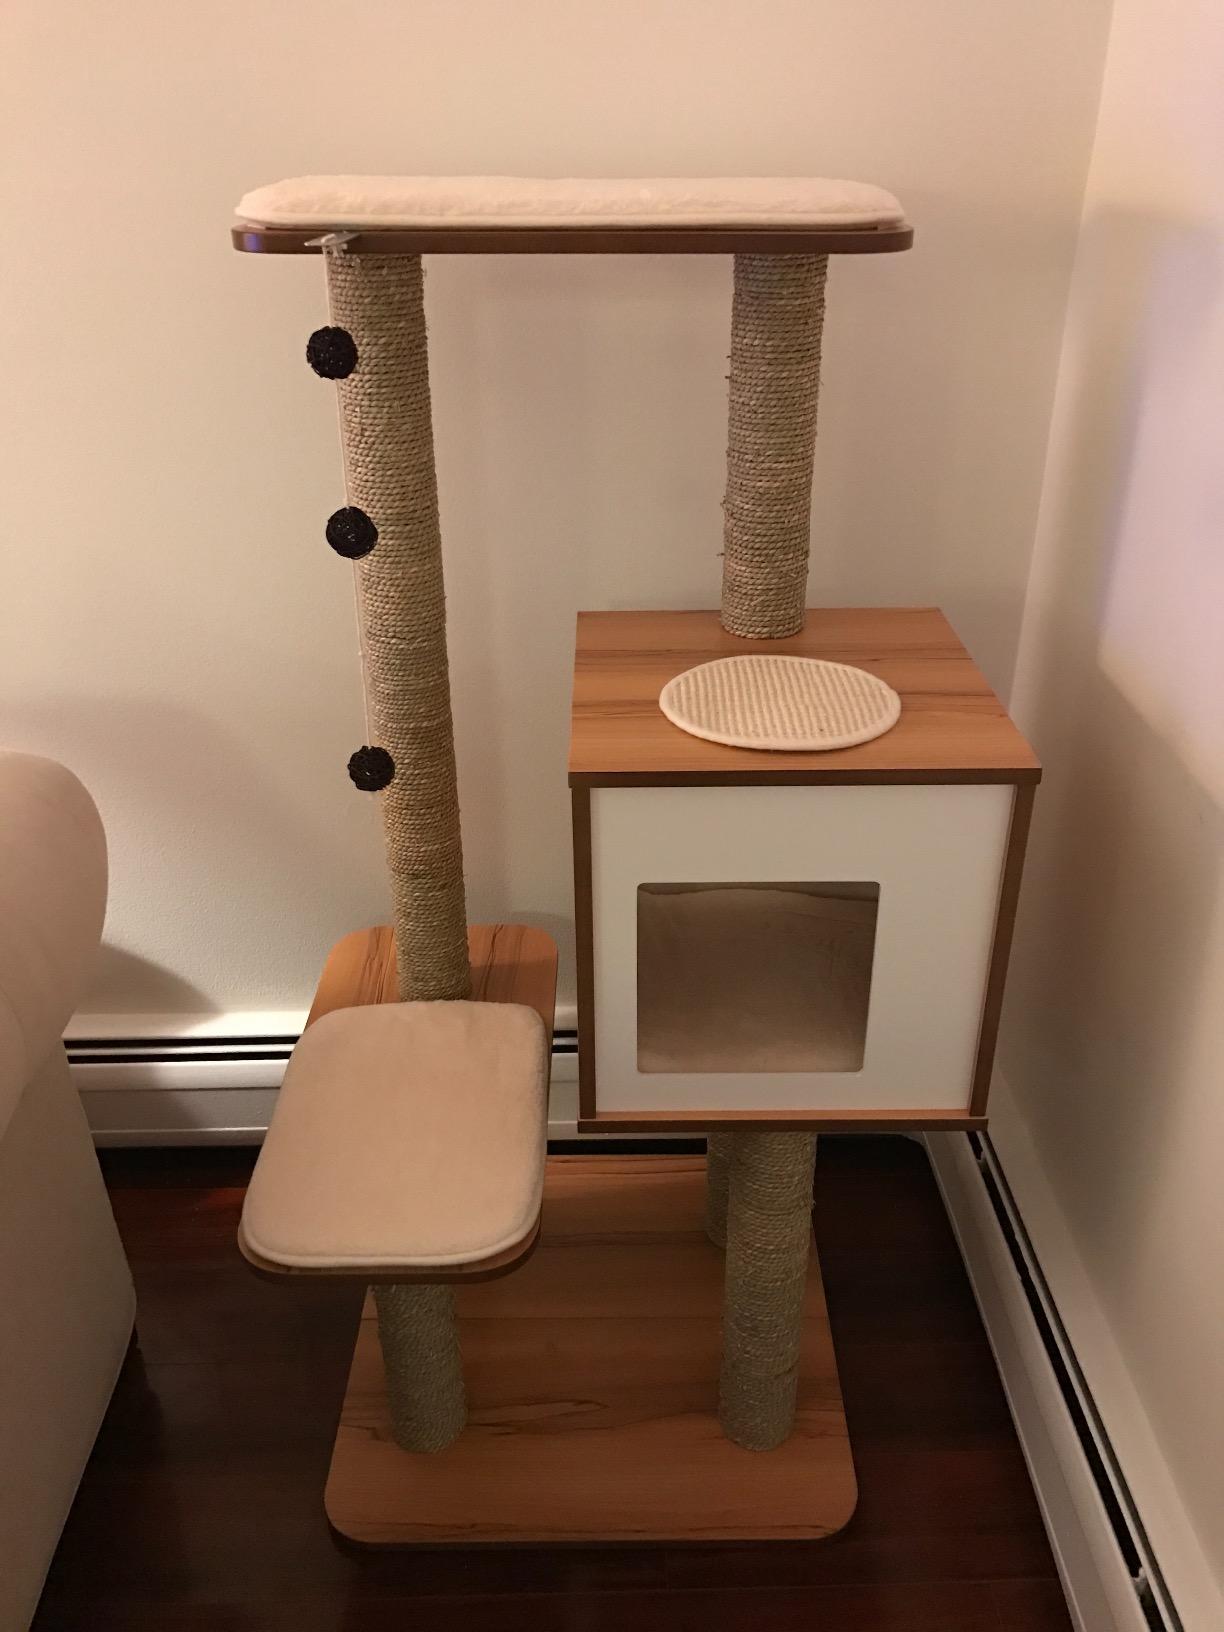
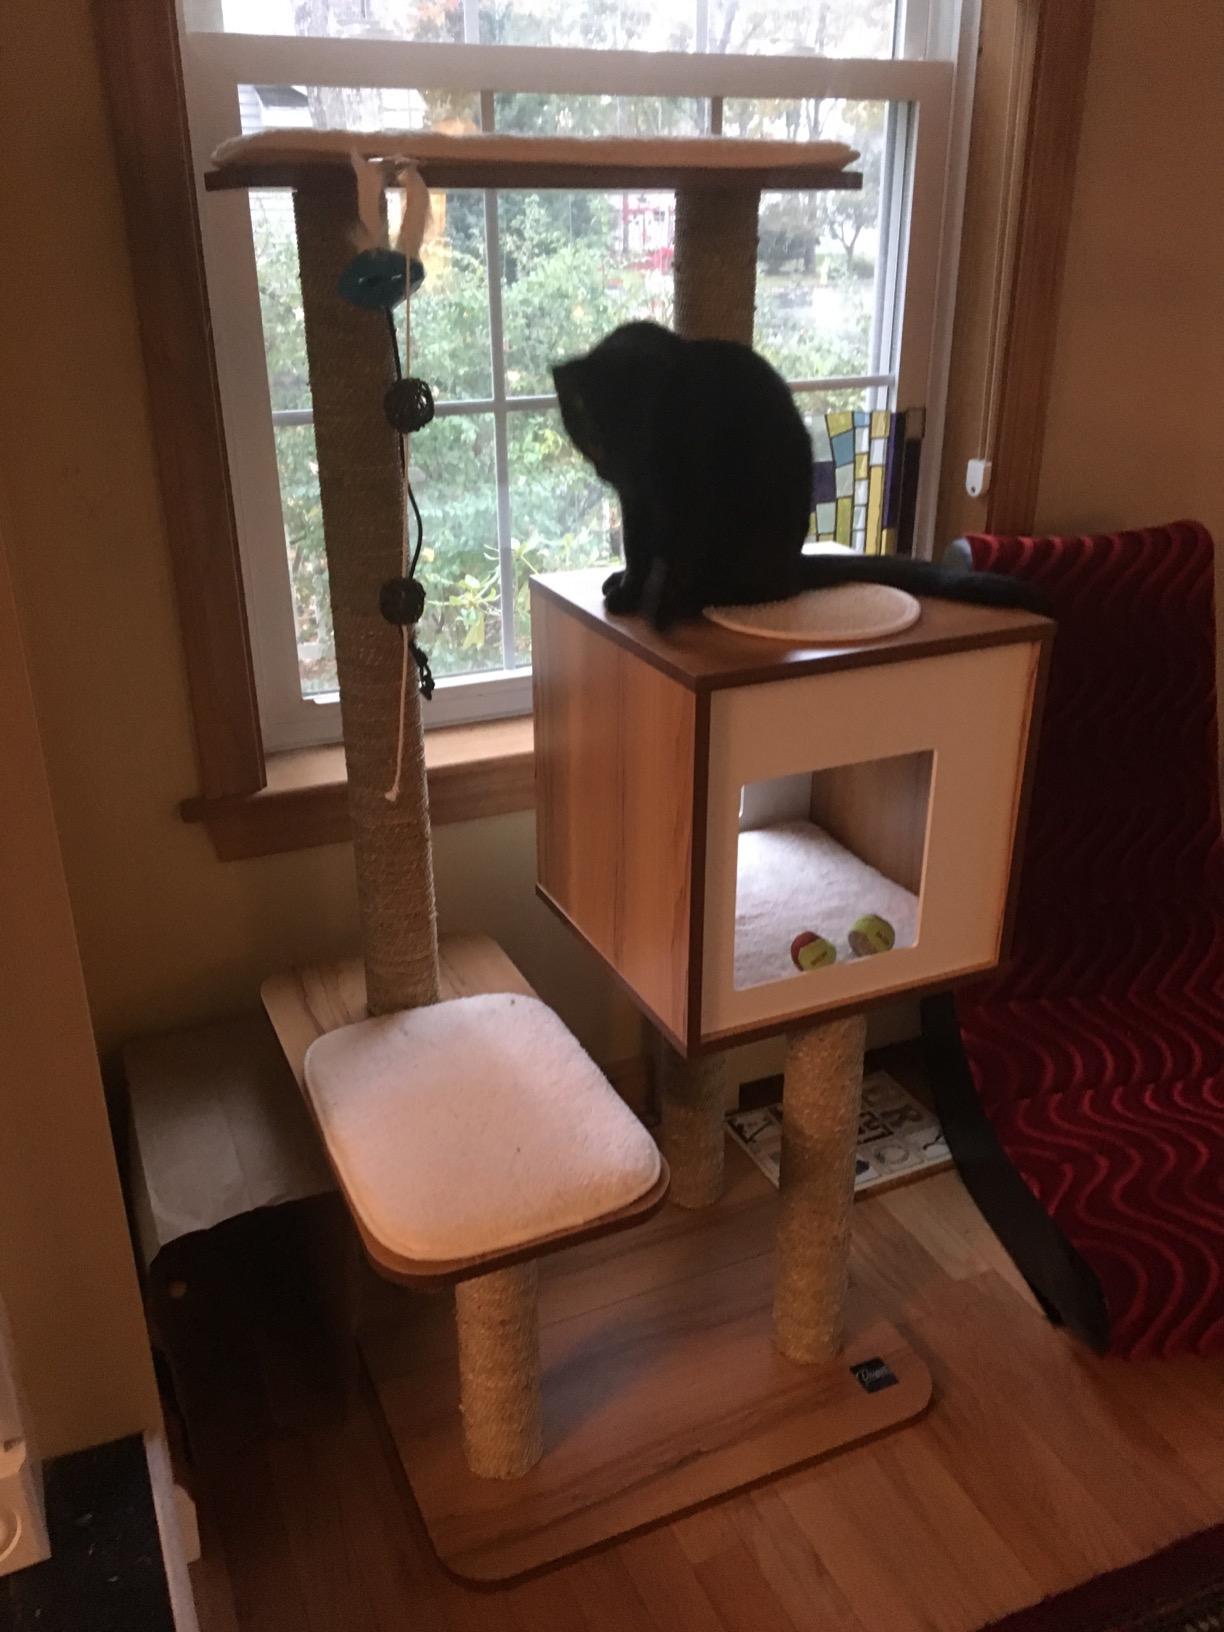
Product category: items_cat tree
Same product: yes